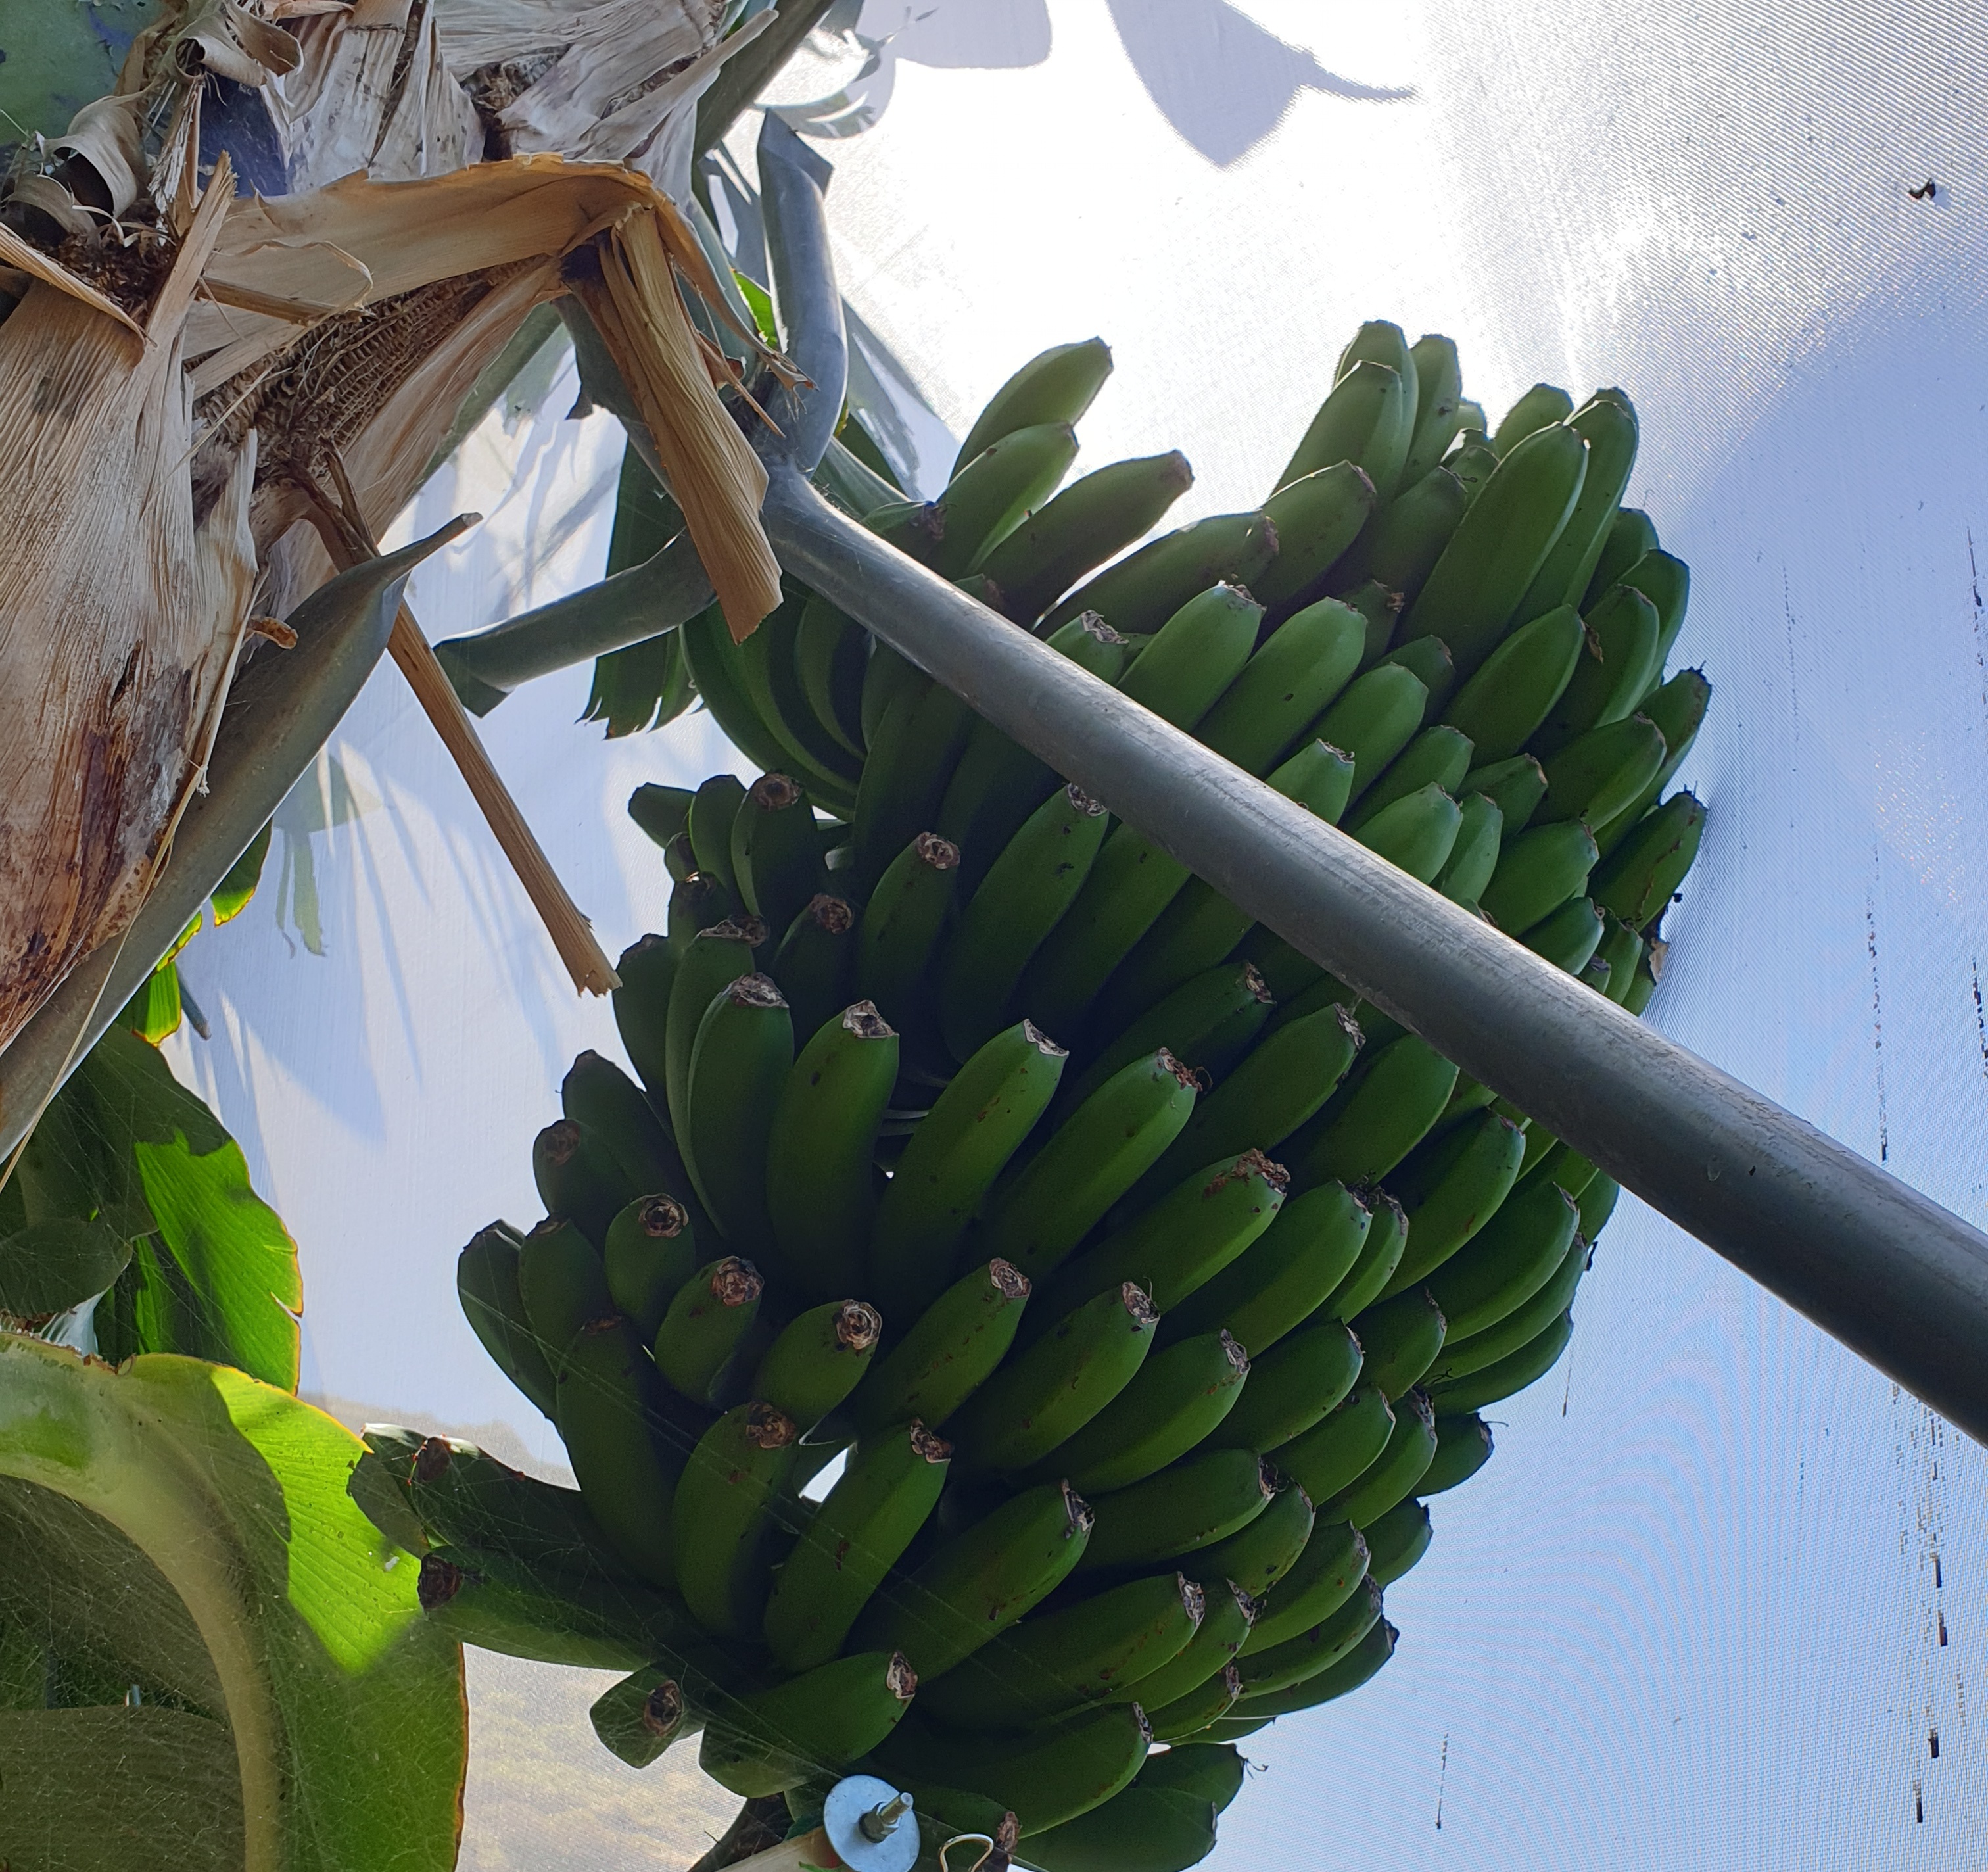
Label: Keep